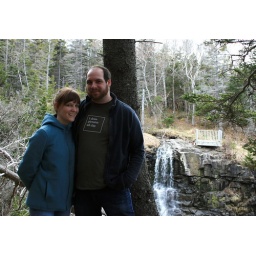
I had the camera perched in a tree to get this shot. I'm still a little rusty with the timer.